Assassination of Huey Long

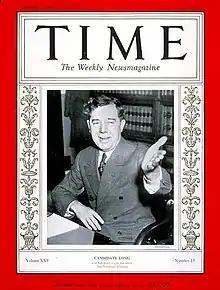
Long on the cover of "Time" in 1935

Huey Long rose to national stature in the early 1930s for his criticism of U.S. President Franklin D. Roosevelt and his New Deal. Long instead proposed the Share Our Wealth program, which called for massive federal spending, a wealth tax, and wealth redistribution. Failing to pass legislation in the Senate, Long formed a national political organization, the Share Our Wealth Society. The network of local clubs operated outside of and in opposition to the Democratic Party and Roosevelt. By 1935, the society had over 7.5 million members in 27,000 clubs across the country. Long's Senate office received an average of 60,000 letters a week, resulting in Long hiring 48 stenographers to type responses. Long's newspaper "American Progress" averaged a circulation of 300,000, with some issues reaching 1.5 million.